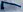
Number: 7